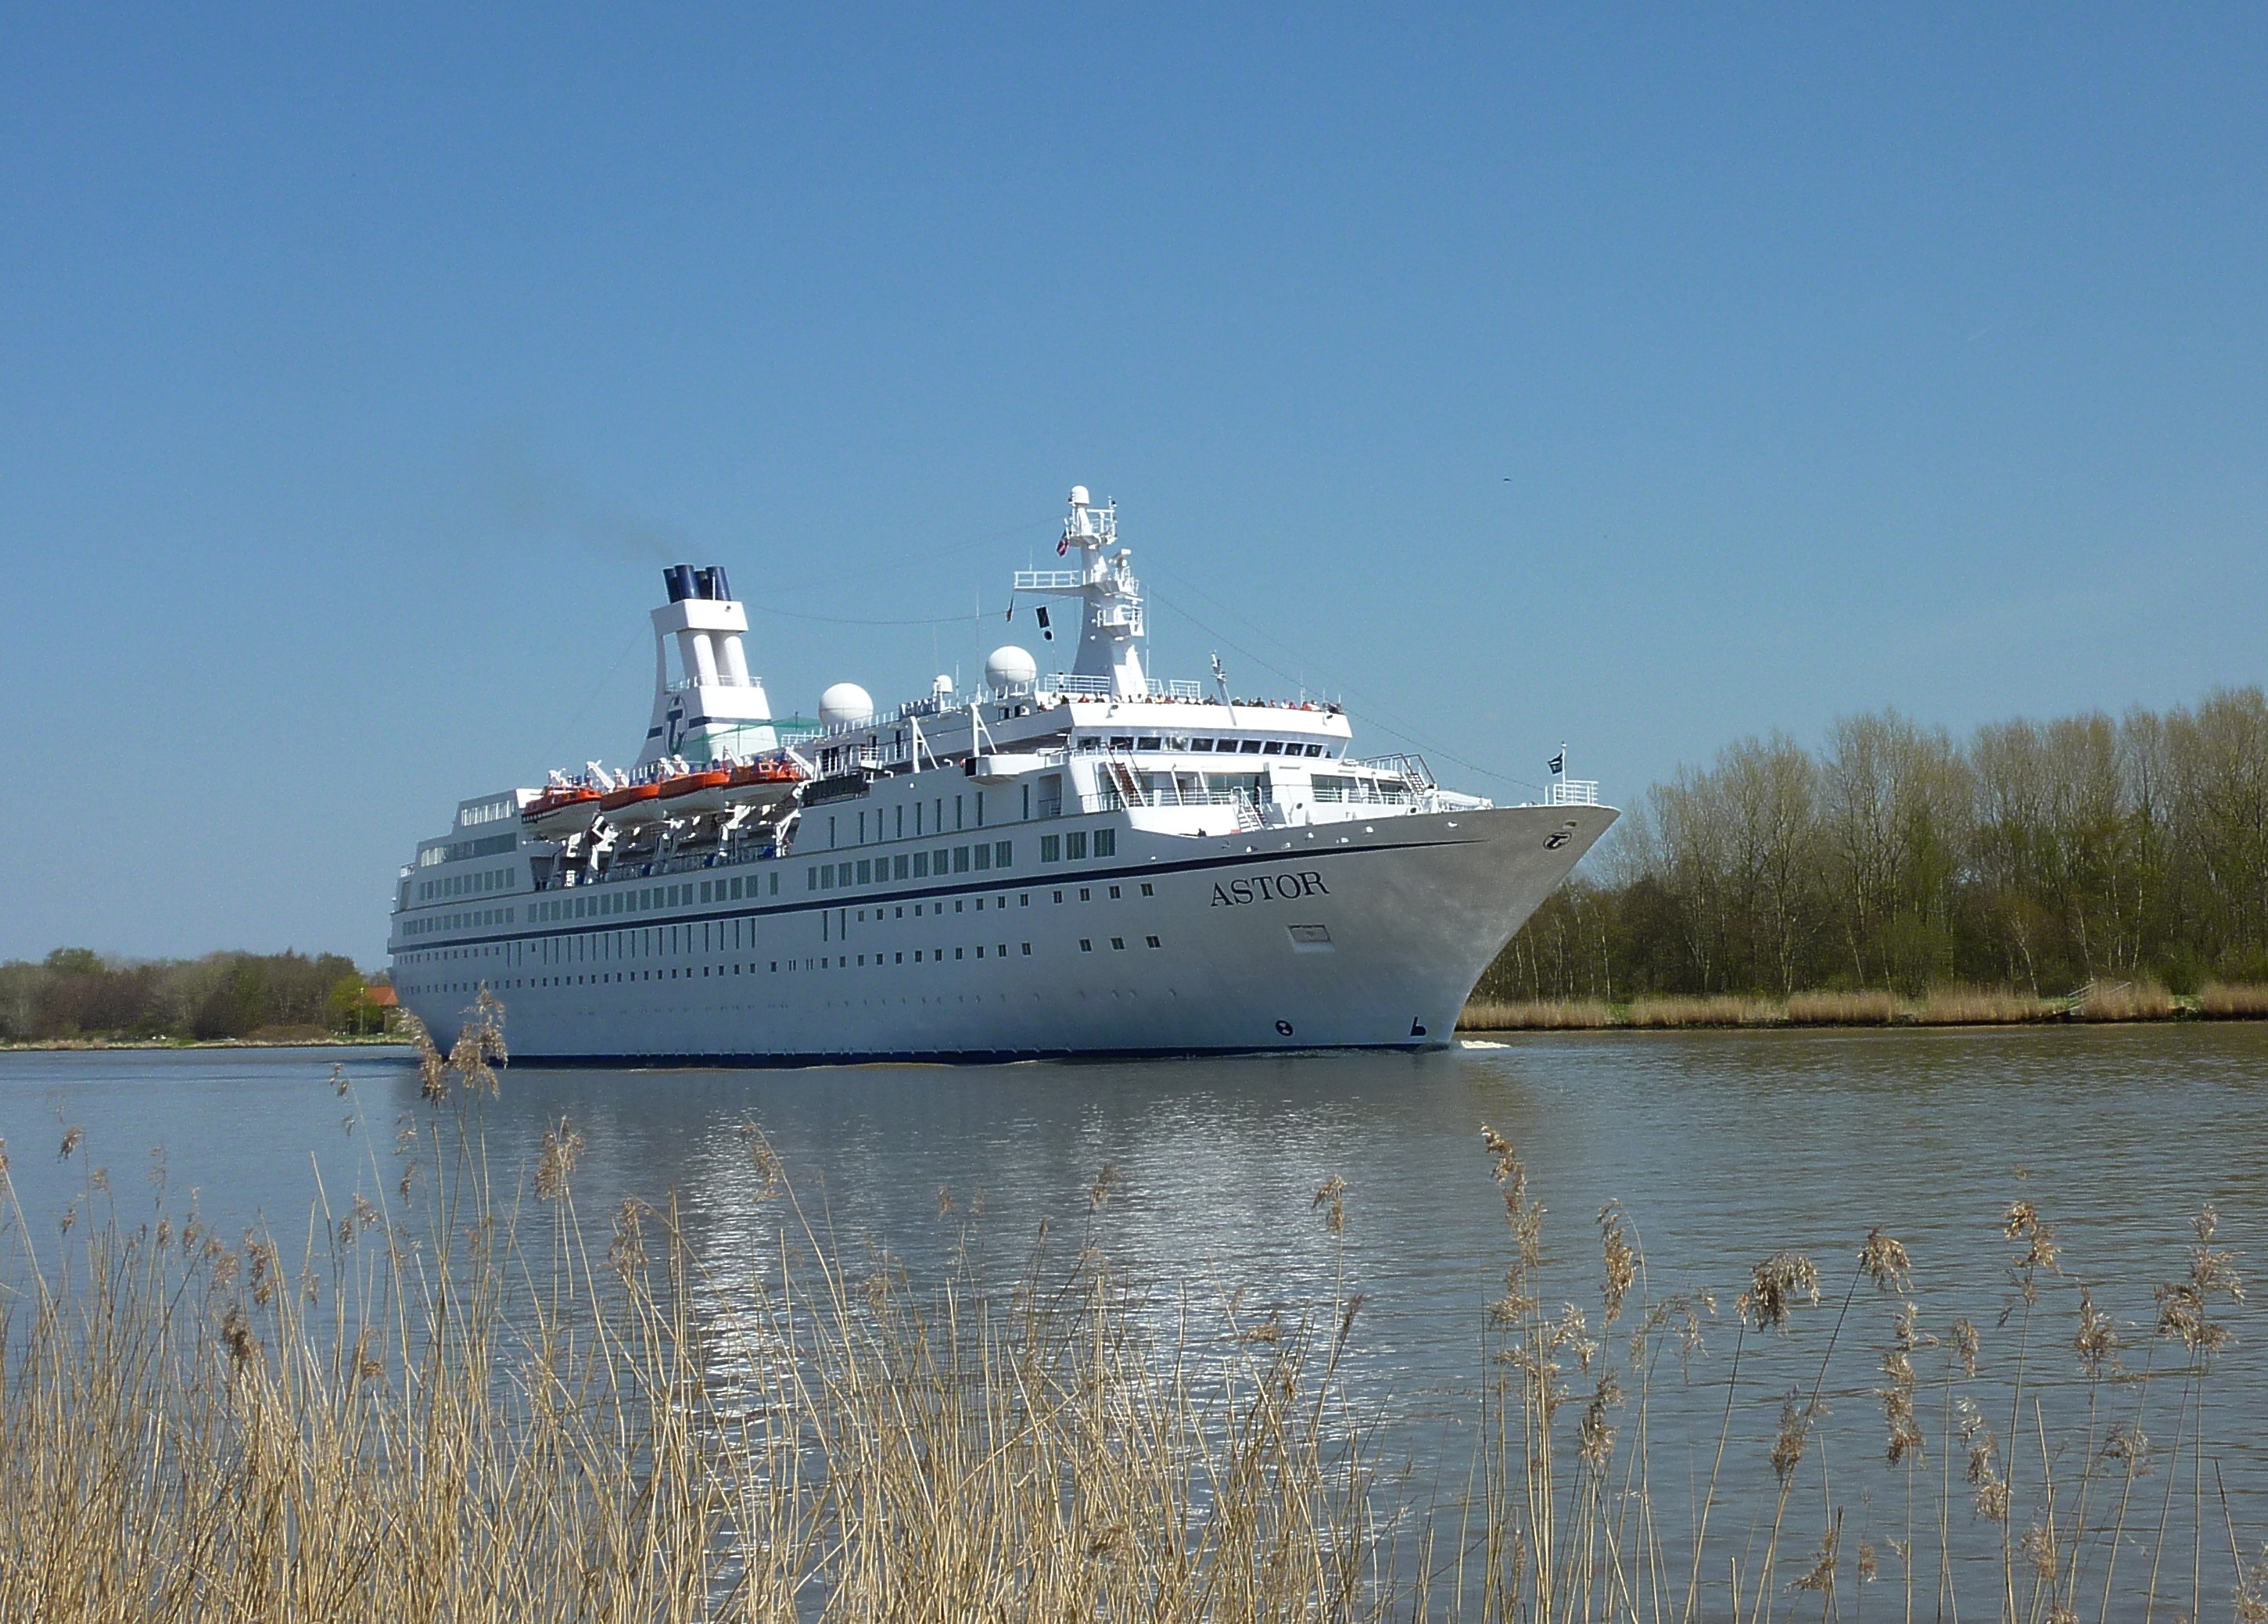
sea, boat, ship, vehicle, holiday, cargo ship, cruise, ferry, channel, shipping, watercraft, cruise ship, motor ship, passenger ship, freight transport, ocean liner, crusaders, astor